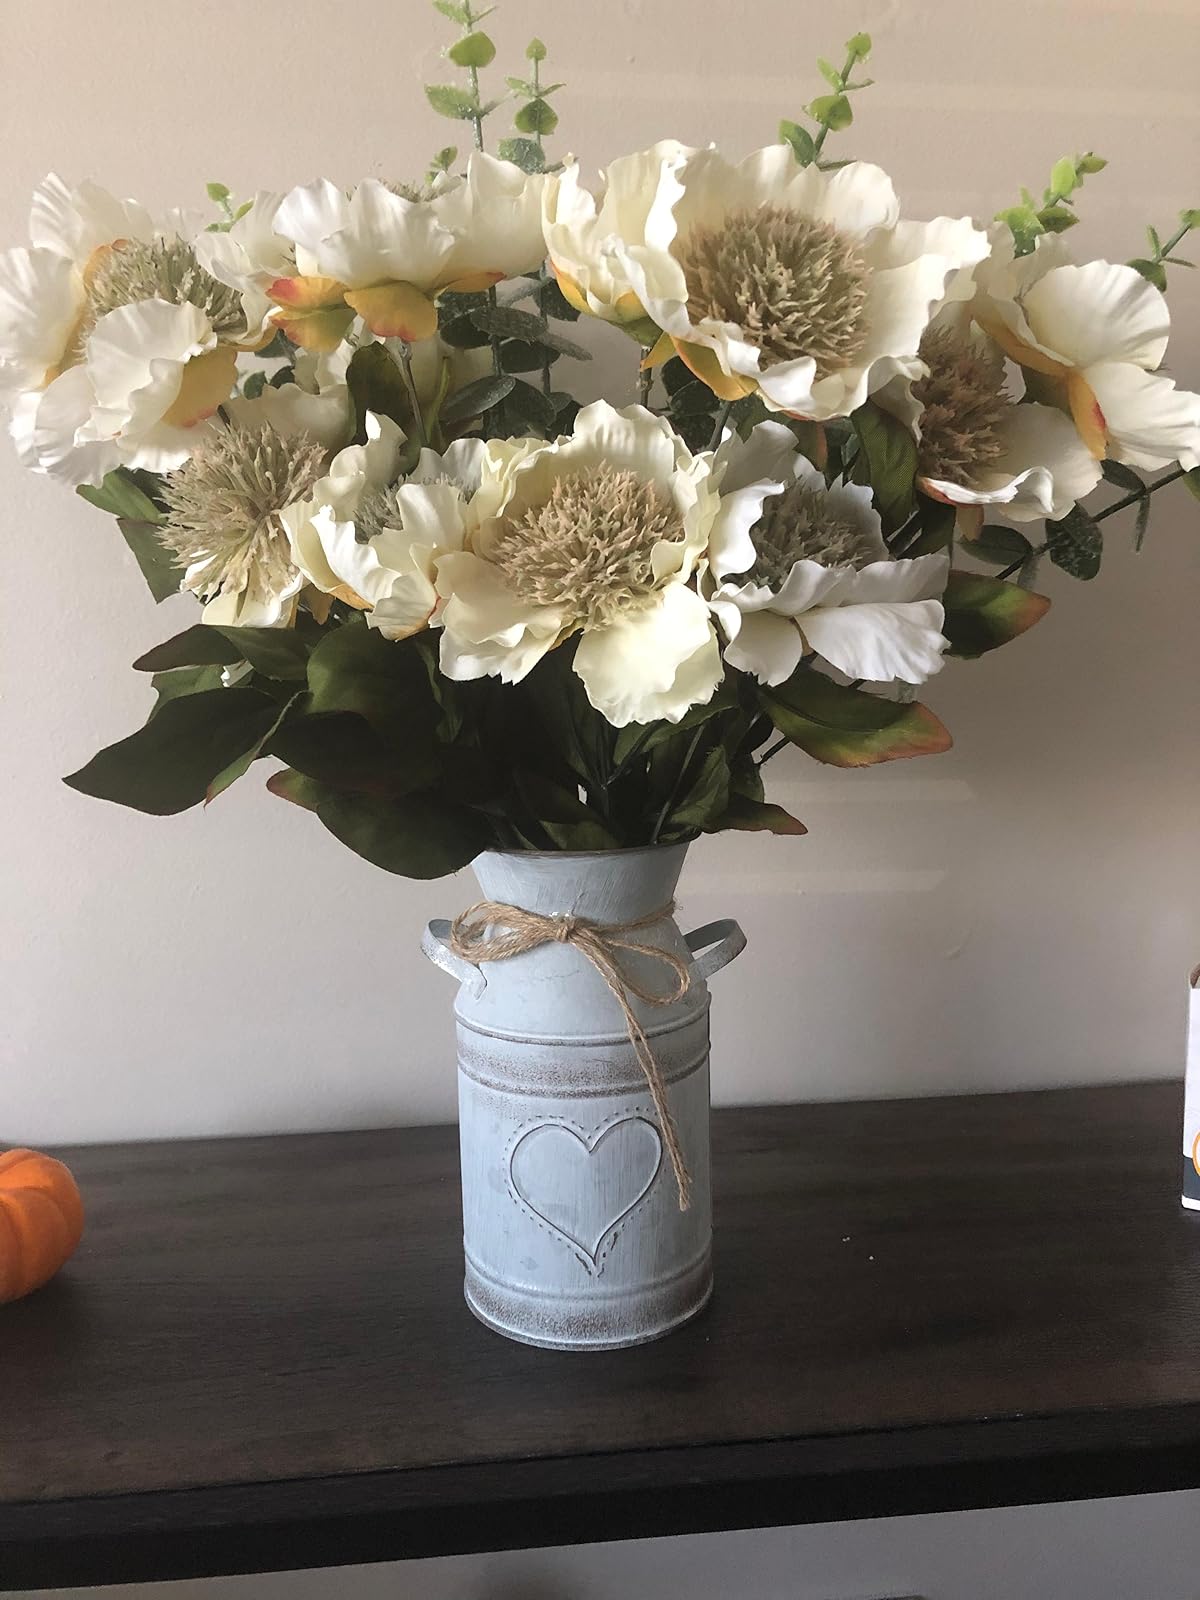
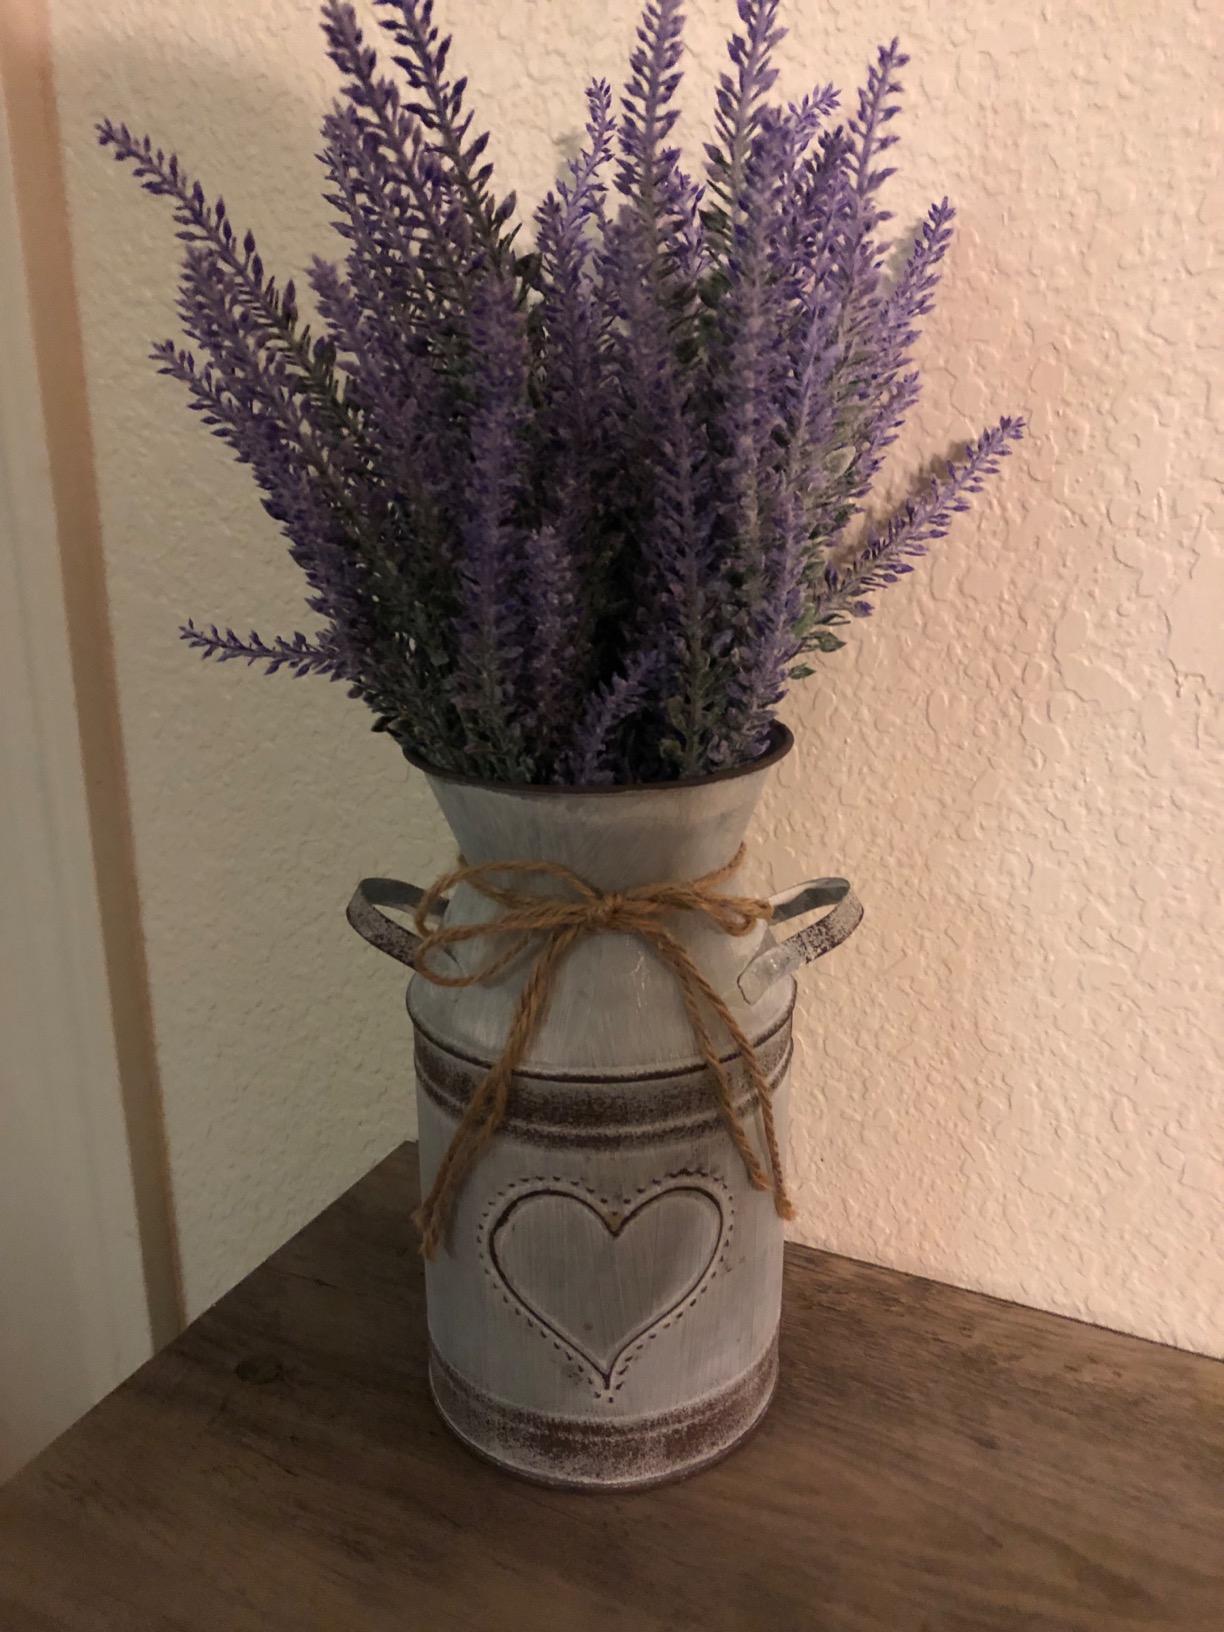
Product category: vase
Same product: yes